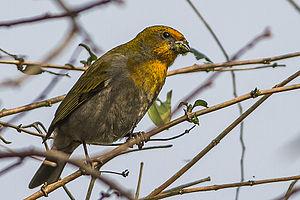
Carpodacus subhimachalus, anciennement Durbec à tête rouge ou Durbec des genévriers, est une espèce de passereaux de la famille des Fringillidae. C'est une espèce monotypique.